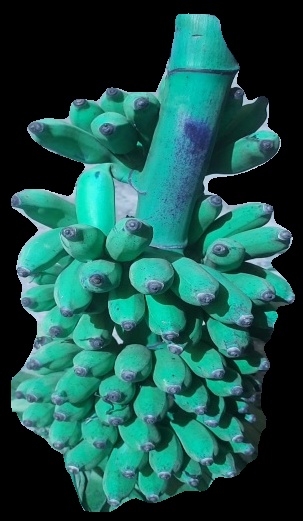
Variety: elakki-bale
Grade: grade3